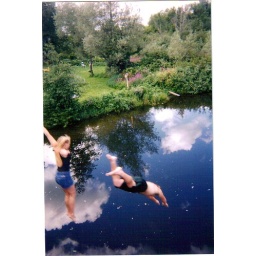
Elise Imlay and Jordan Norton jumping off the bridge in Starks, Maine. June, probably 2000 or 2001.